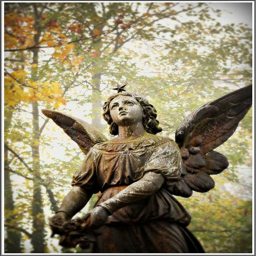
sometimes since i 've been in the garden , i 've looked up through the trees and have had the strange feeling of being happy ...